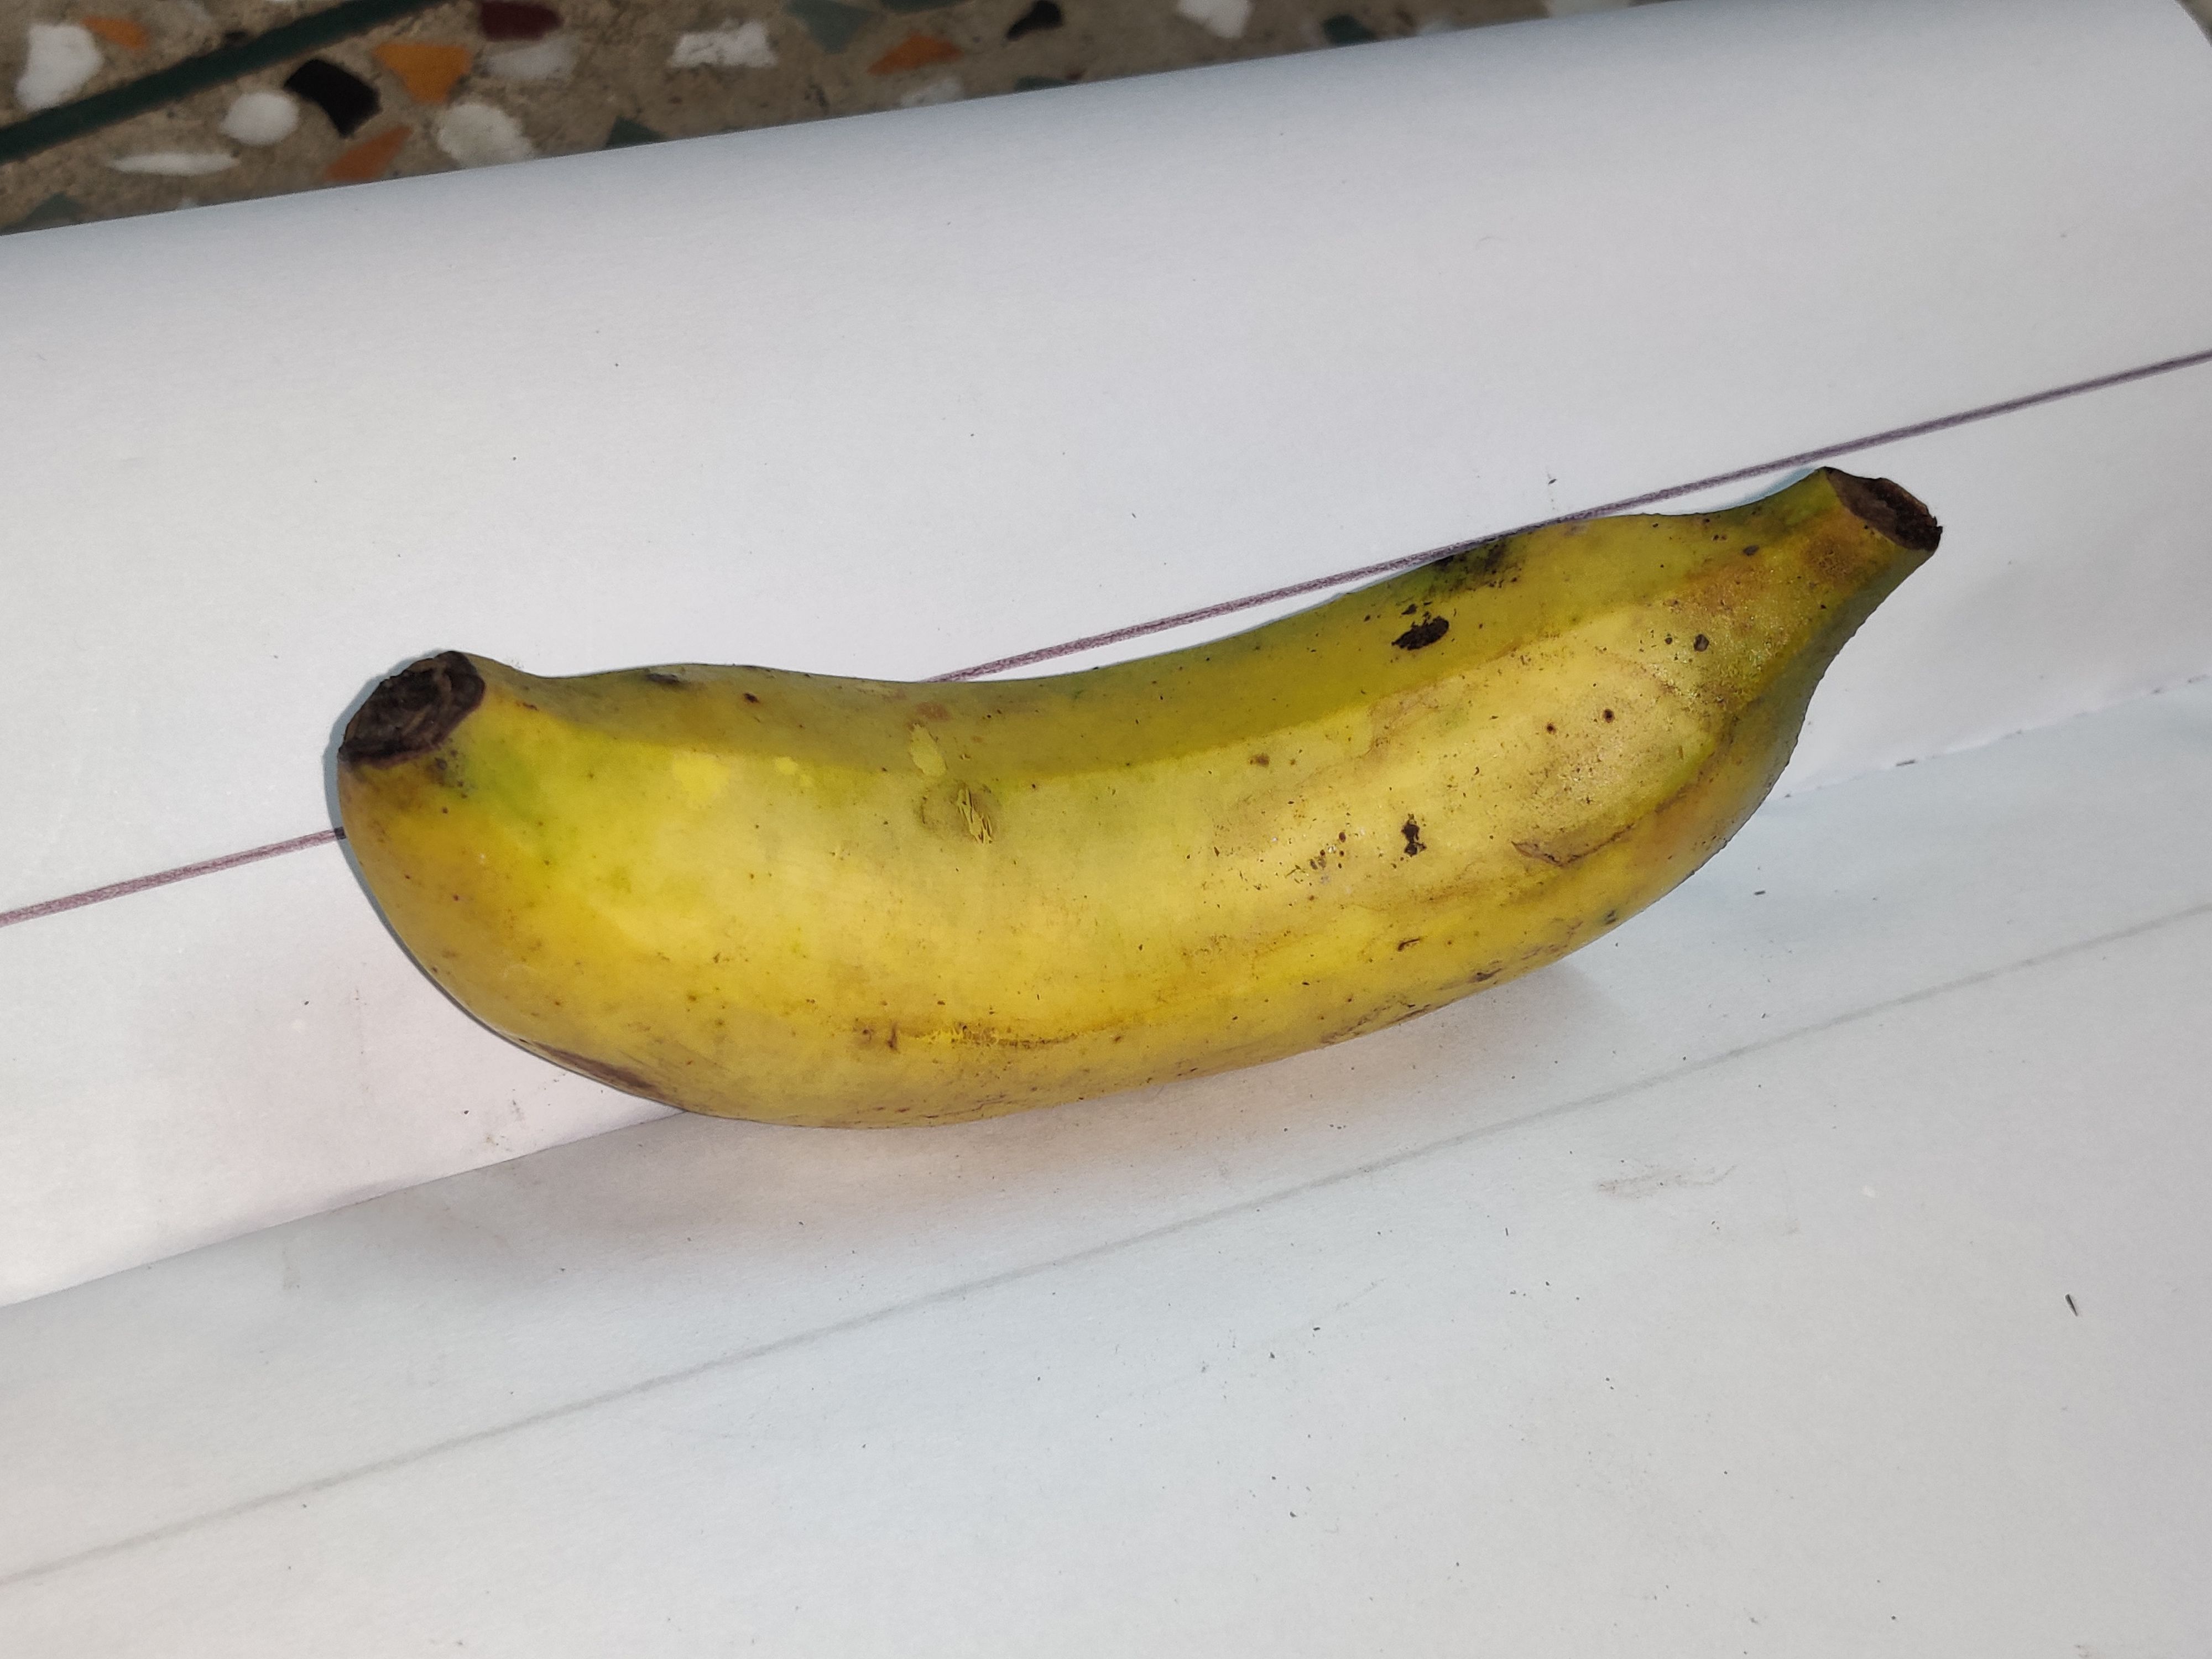
Fruit: banana
Grade: 1st-grade